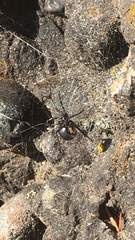
Species: Lactrodectus_hesperus